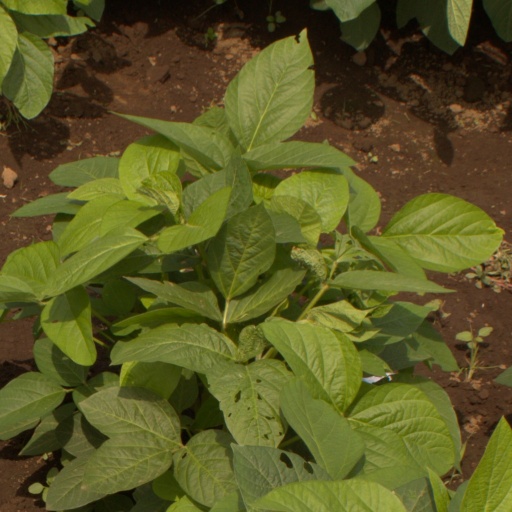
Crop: soybean